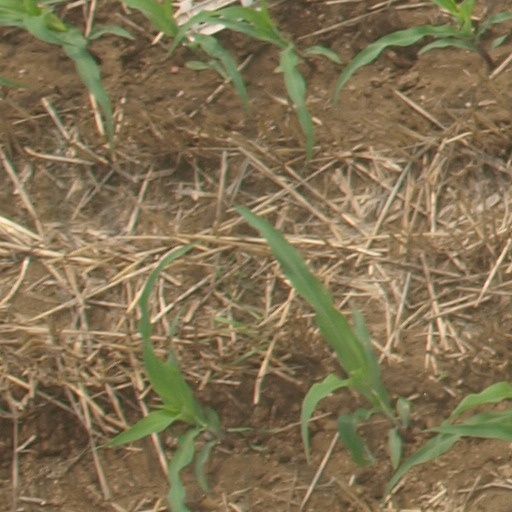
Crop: maize; corn